Jaybhikhkhu

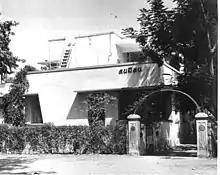

Jaybhikhkhu married Vijayabahen, a daughter of a businessman from Ranpur, on 13 May 1930. Their son Kumarpal Desai is also a writer.